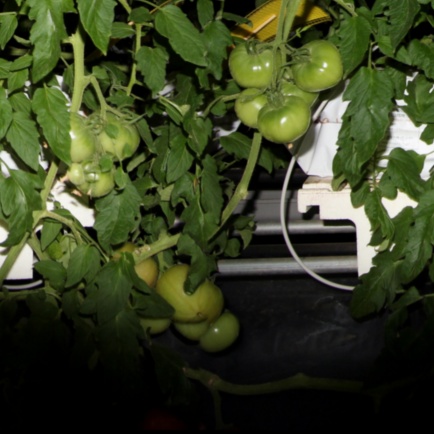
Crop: tomato